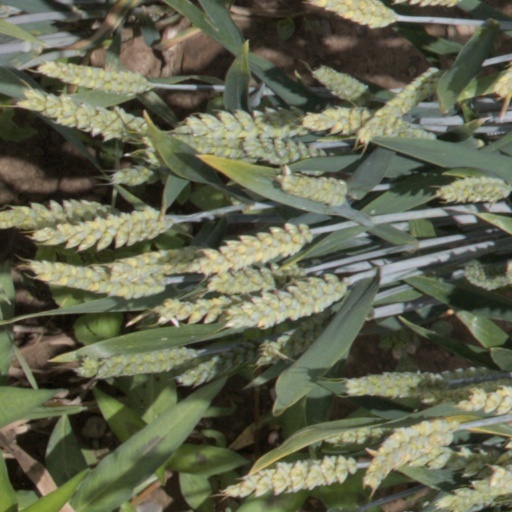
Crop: wheat